Edward Druitt

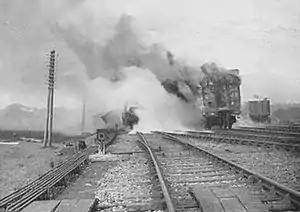
A burning carriage in the aftermath of the Quintinshill rail accident, 22 May 1915

Druitt studied at Cheltenham College and the Royal Military Academy Woolwich. After graduating, he was commissioned as a lieutenant in 1878, captain in 1883, major in 1896 and finally lieutenant colonel in 1904.